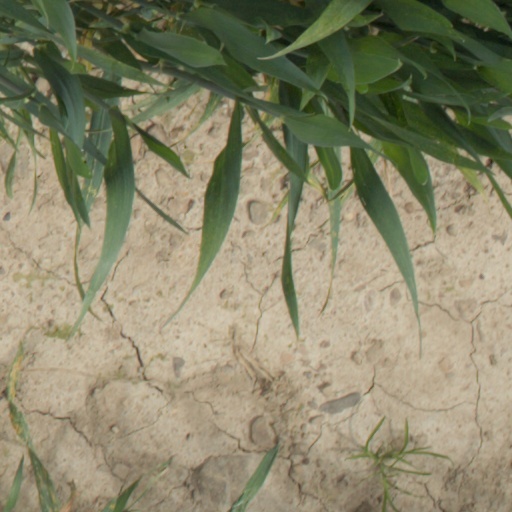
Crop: wheat